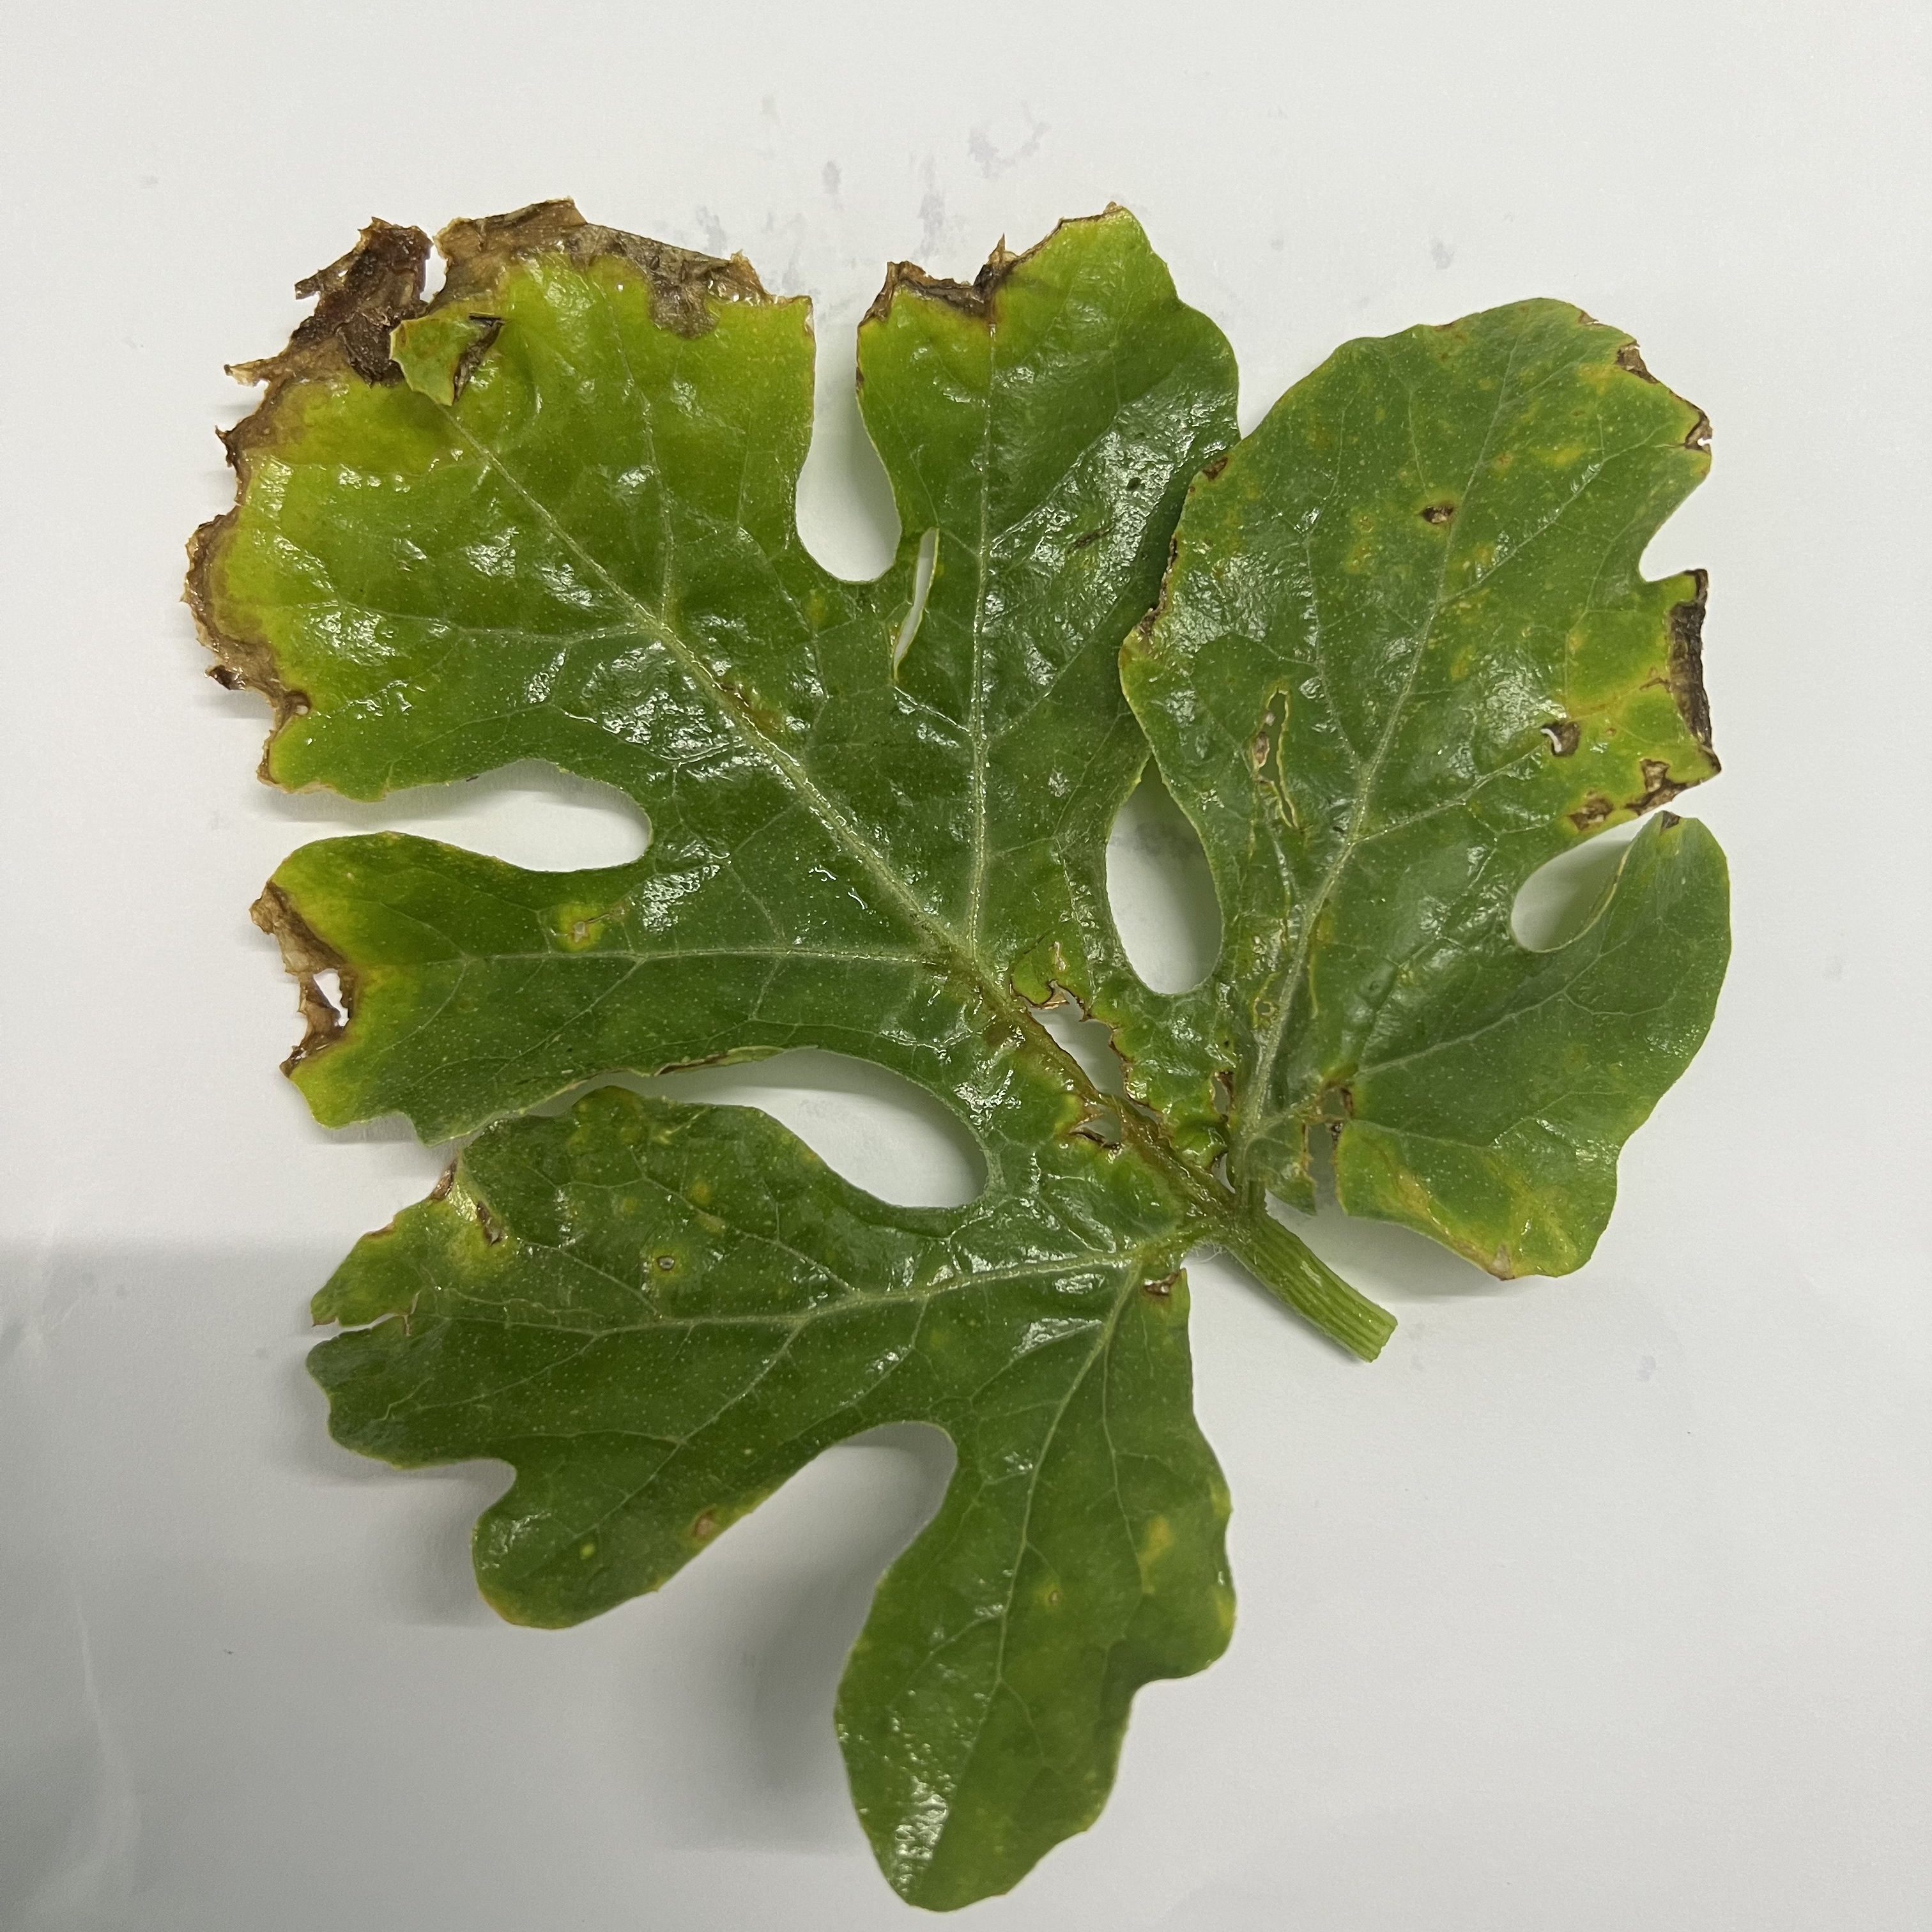
Label: Downy_Mildew